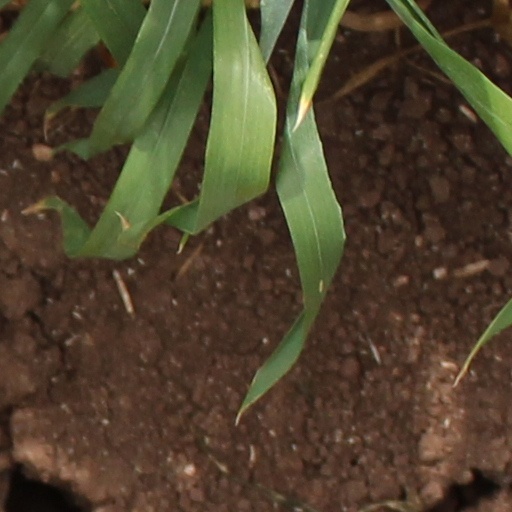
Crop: wheat